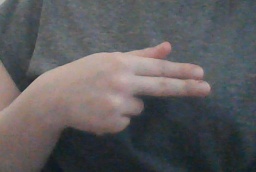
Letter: ghain